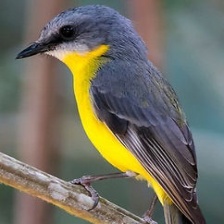
Species: EASTERN YELLOW ROBIN
Scientific name: EOPSALTRIA AUSTRALIS
ImageNet parent category: robin